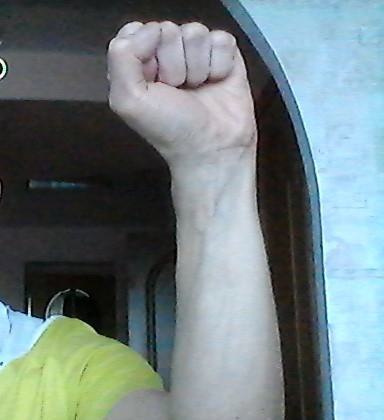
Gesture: fist